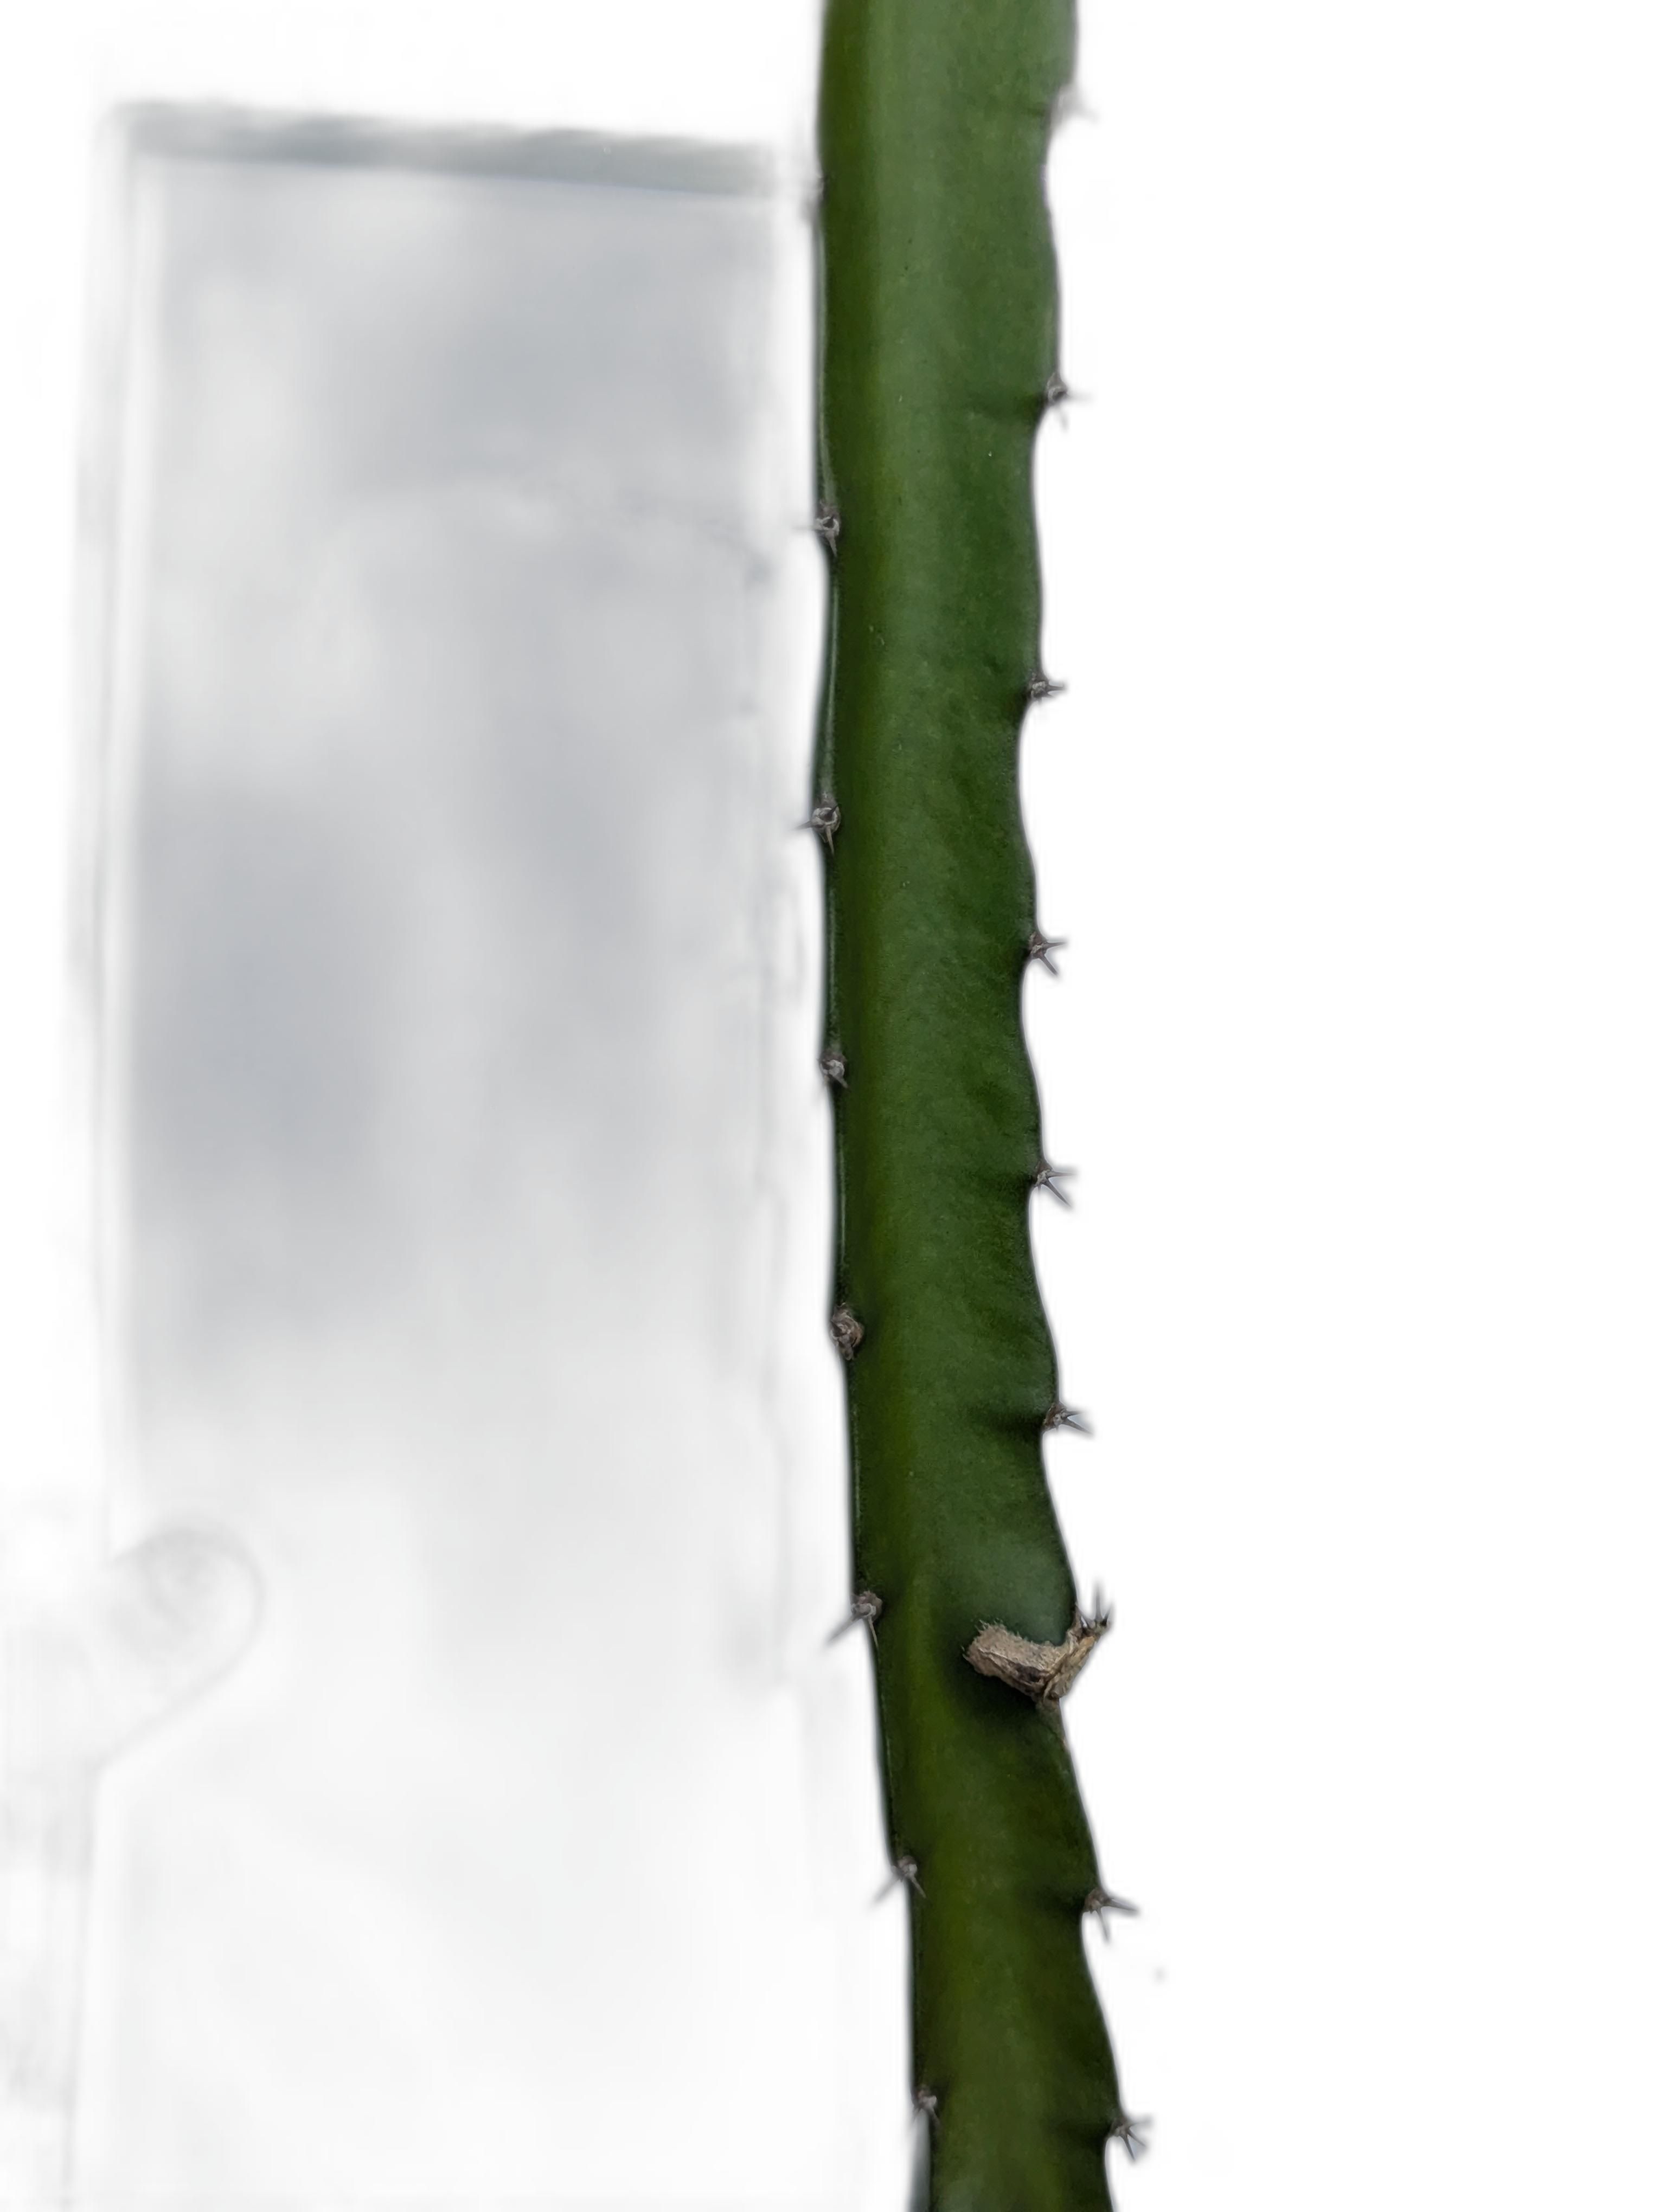
Label: Good leaf